Christian emigration

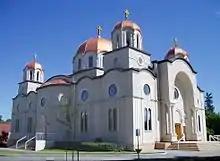
Antiochian Orthodox church in Canada; Christian communities make up a significant proportion of the Middle Eastern diaspora.

The phenomenon of large-scale migration of Christians is the main reason why Christians' share of the population has been declining in many countries. Many Muslim countries have witnessed disproportionately high emigration rates among their Christian minorities for several generations. Today, most Middle Eastern people in the United States are Christians, and the majority of Arabs living outside the Arab World are Arab Christians.